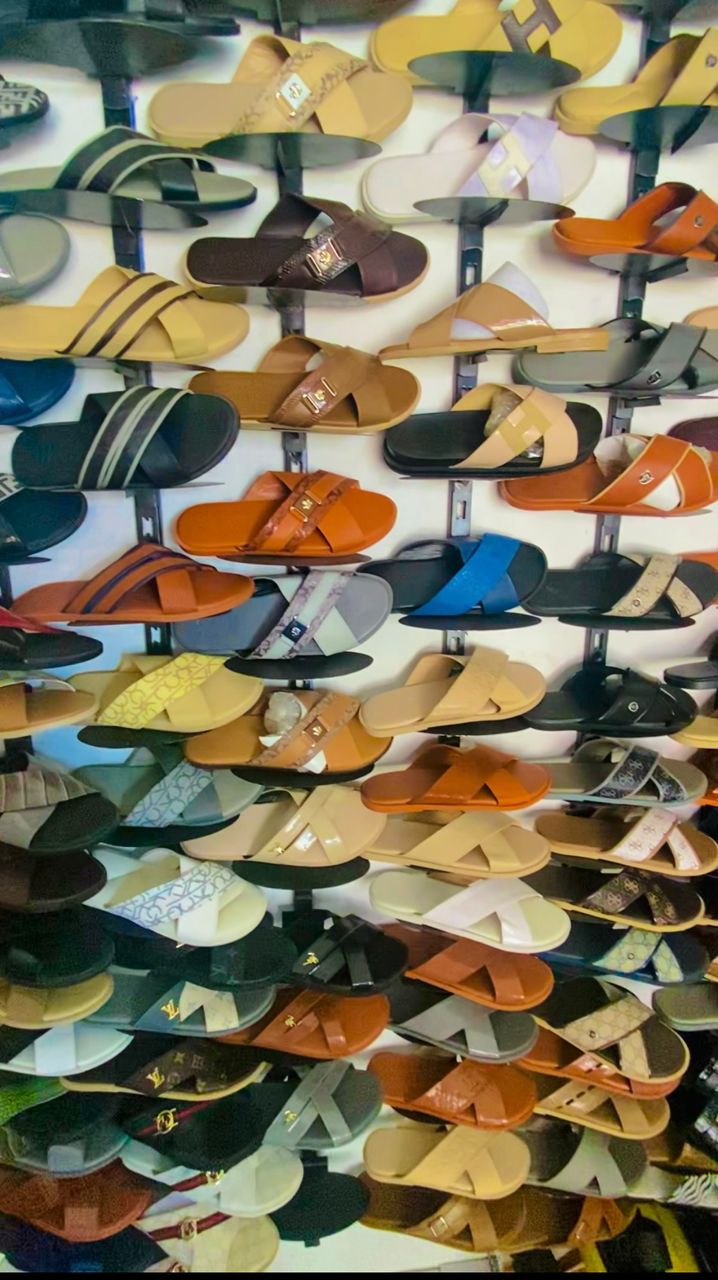
الوصف بالفصحى: محل لبيع الأخذية الرجالية
الوصف بالعامية السودانية: محل ببيع شباشب رجالية
التصنيف: Marketplaces